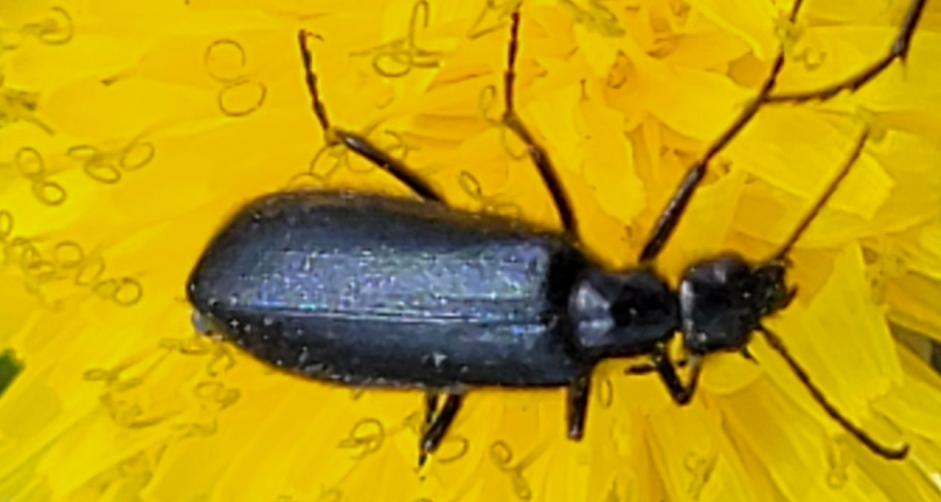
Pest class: occasional_pest